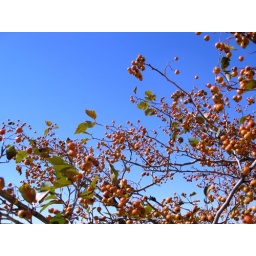
orange berries against the sky 4 oct 2010